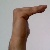
The image shows a hand gesture representing a space in Indian Sign Language.